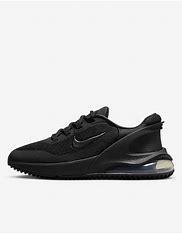
Brand: Nike
Model: Air Max 270 Go